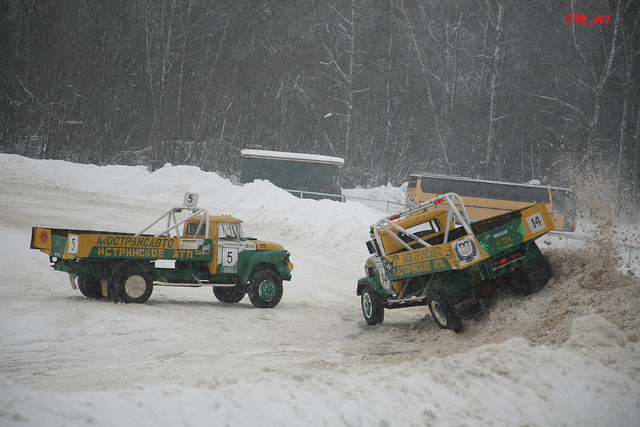
the truck is going up the hill in the snow